Guanajuato Inland Port

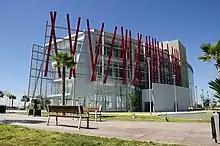
Business Park

A business park is currently under construction. Among the planned facilities for this area are two business hotels, restaurants, food courts, office space for lease, banks, convenience stores and other services.